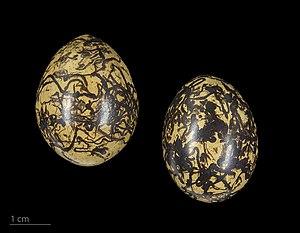
Le Jacana du Mexique, également appelé Jacana roux ou Jacana à ailes jaunes, est une espèce d'oiseaux limicoles de la famille des Jacanidae.